John Howard

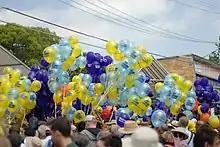
Electioneering balloons from the Liberal and Labor parties in Bennelong during the 2007 federal election

In 2006, Ian McLachlan and Peter Costello said that under a 1994 deal between Howard and Costello, Howard would serve one and a half terms as prime minister if the Coalition won the next election before stepping aside to allow Costello to take over. Howard denied that this constituted a deal; Citing strong party room support for him as leader, Howard stated later that month that he would remain to contest the 2007 election. Six weeks before the election, Howard indicated he would stand down during the next term, and anointed Costello as his successor.